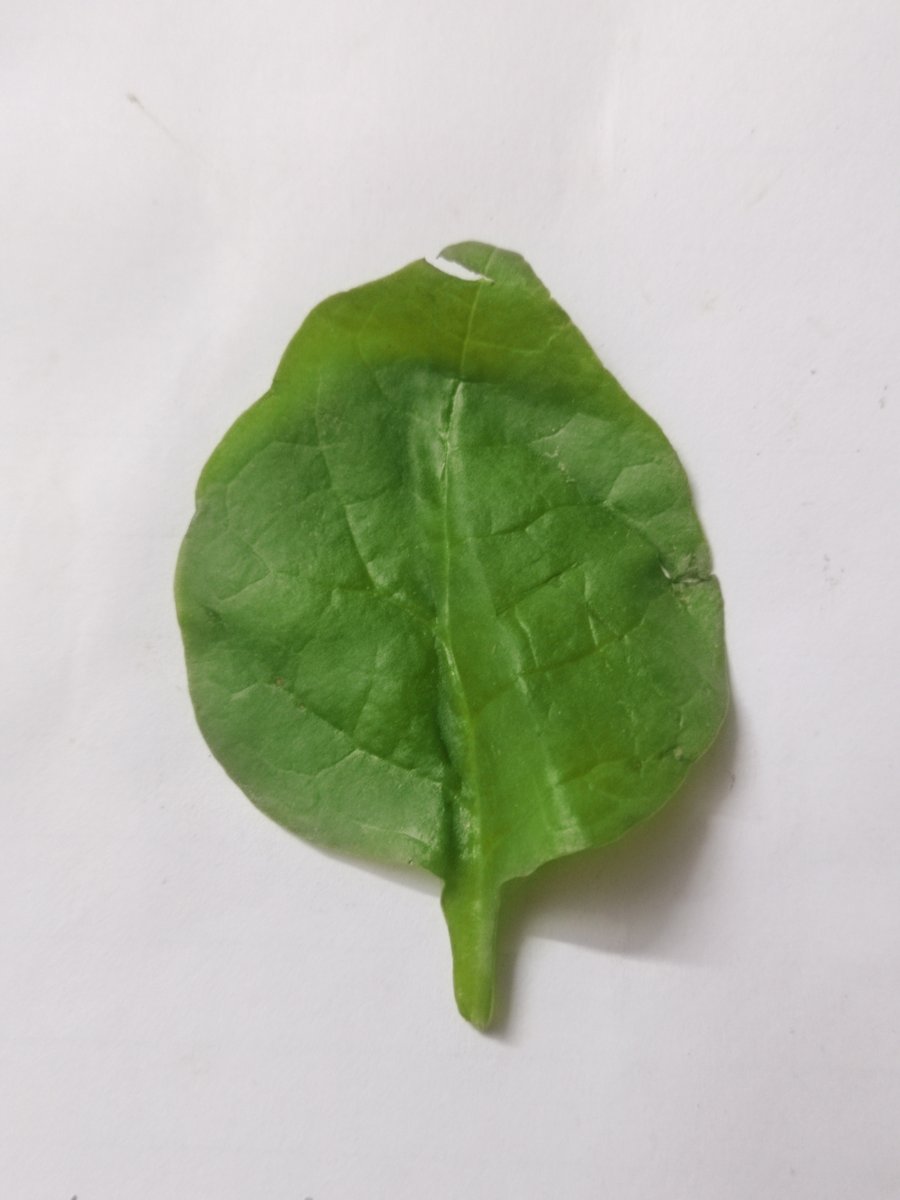
Label: Healthy-Leaf